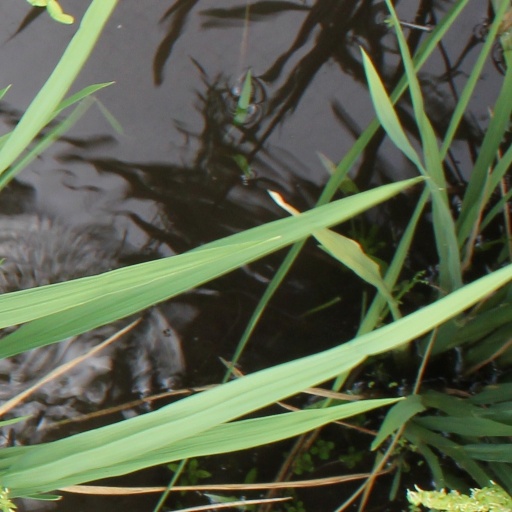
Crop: rice